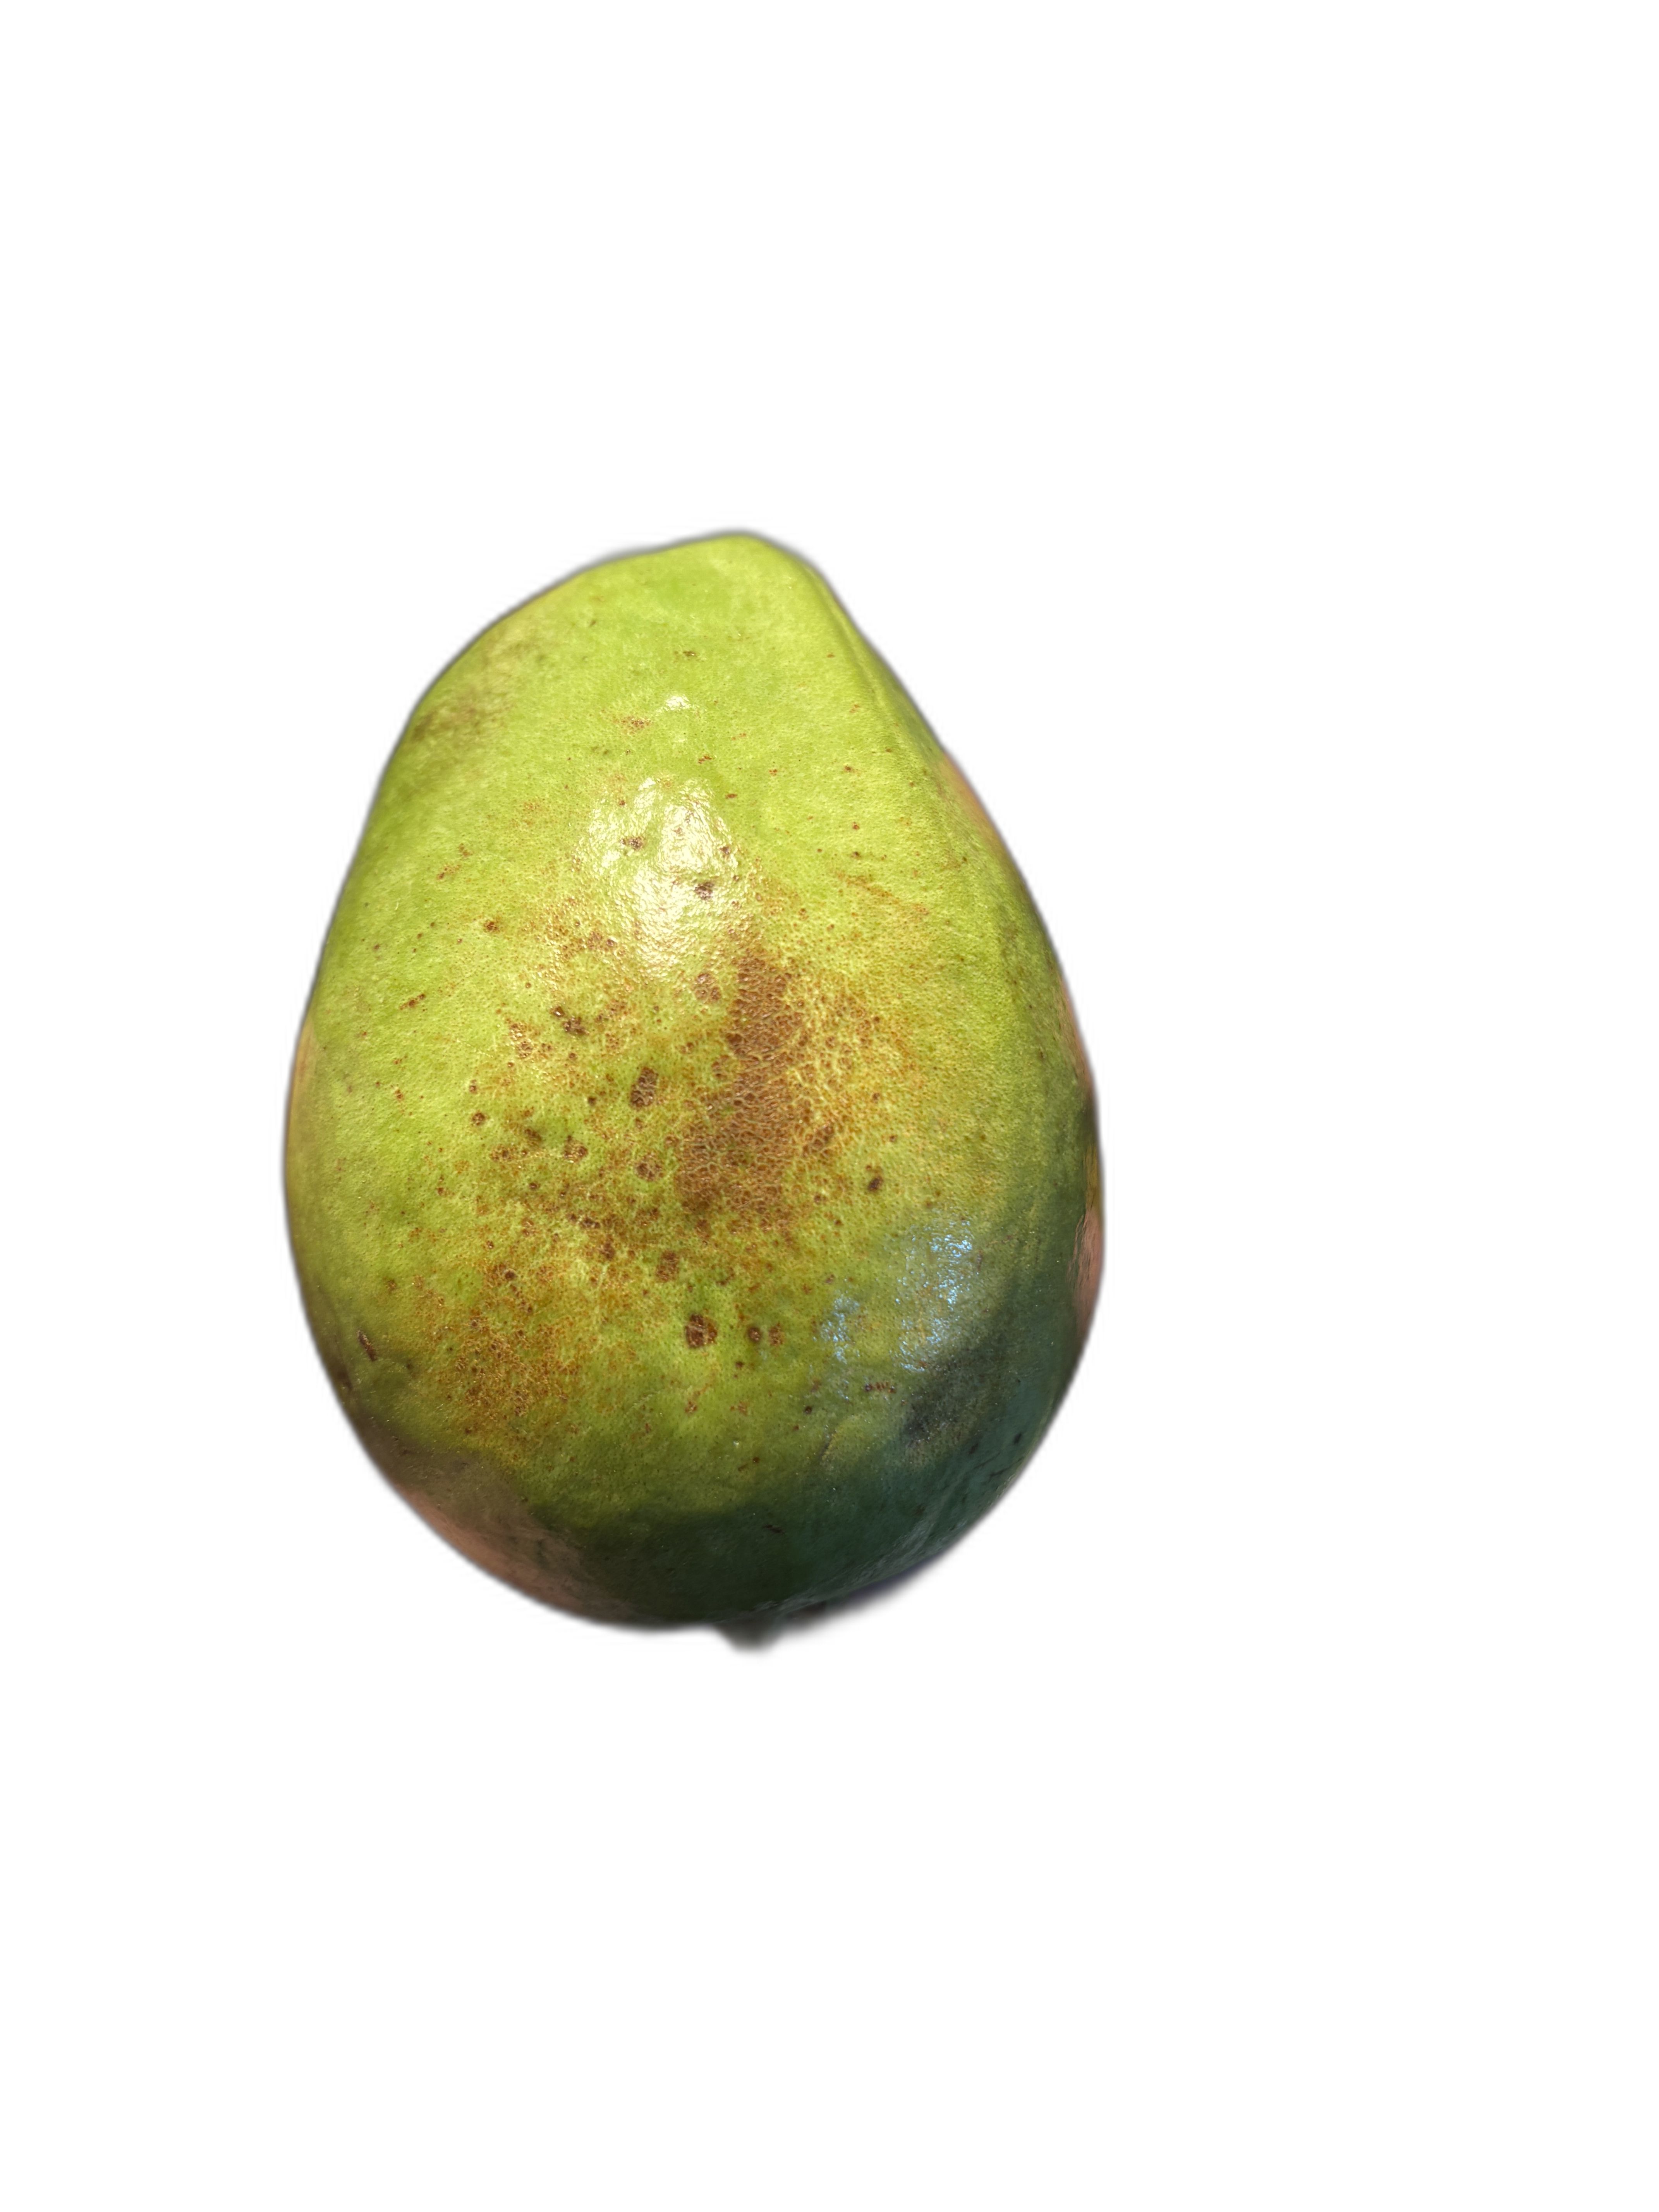
Plant part: fruit
Disease: Scab